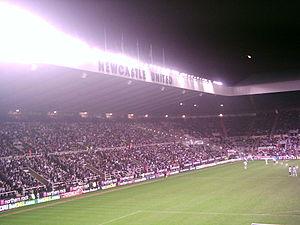
Alan Shearer, né le 13 août 1970 à Newcastle, est un footballeur international anglais qui évolue au poste d'attaquant avant de devenir entraîneur.